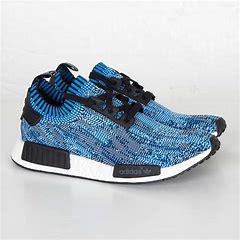
Brand: Adidas
Model: NMD R1 V2